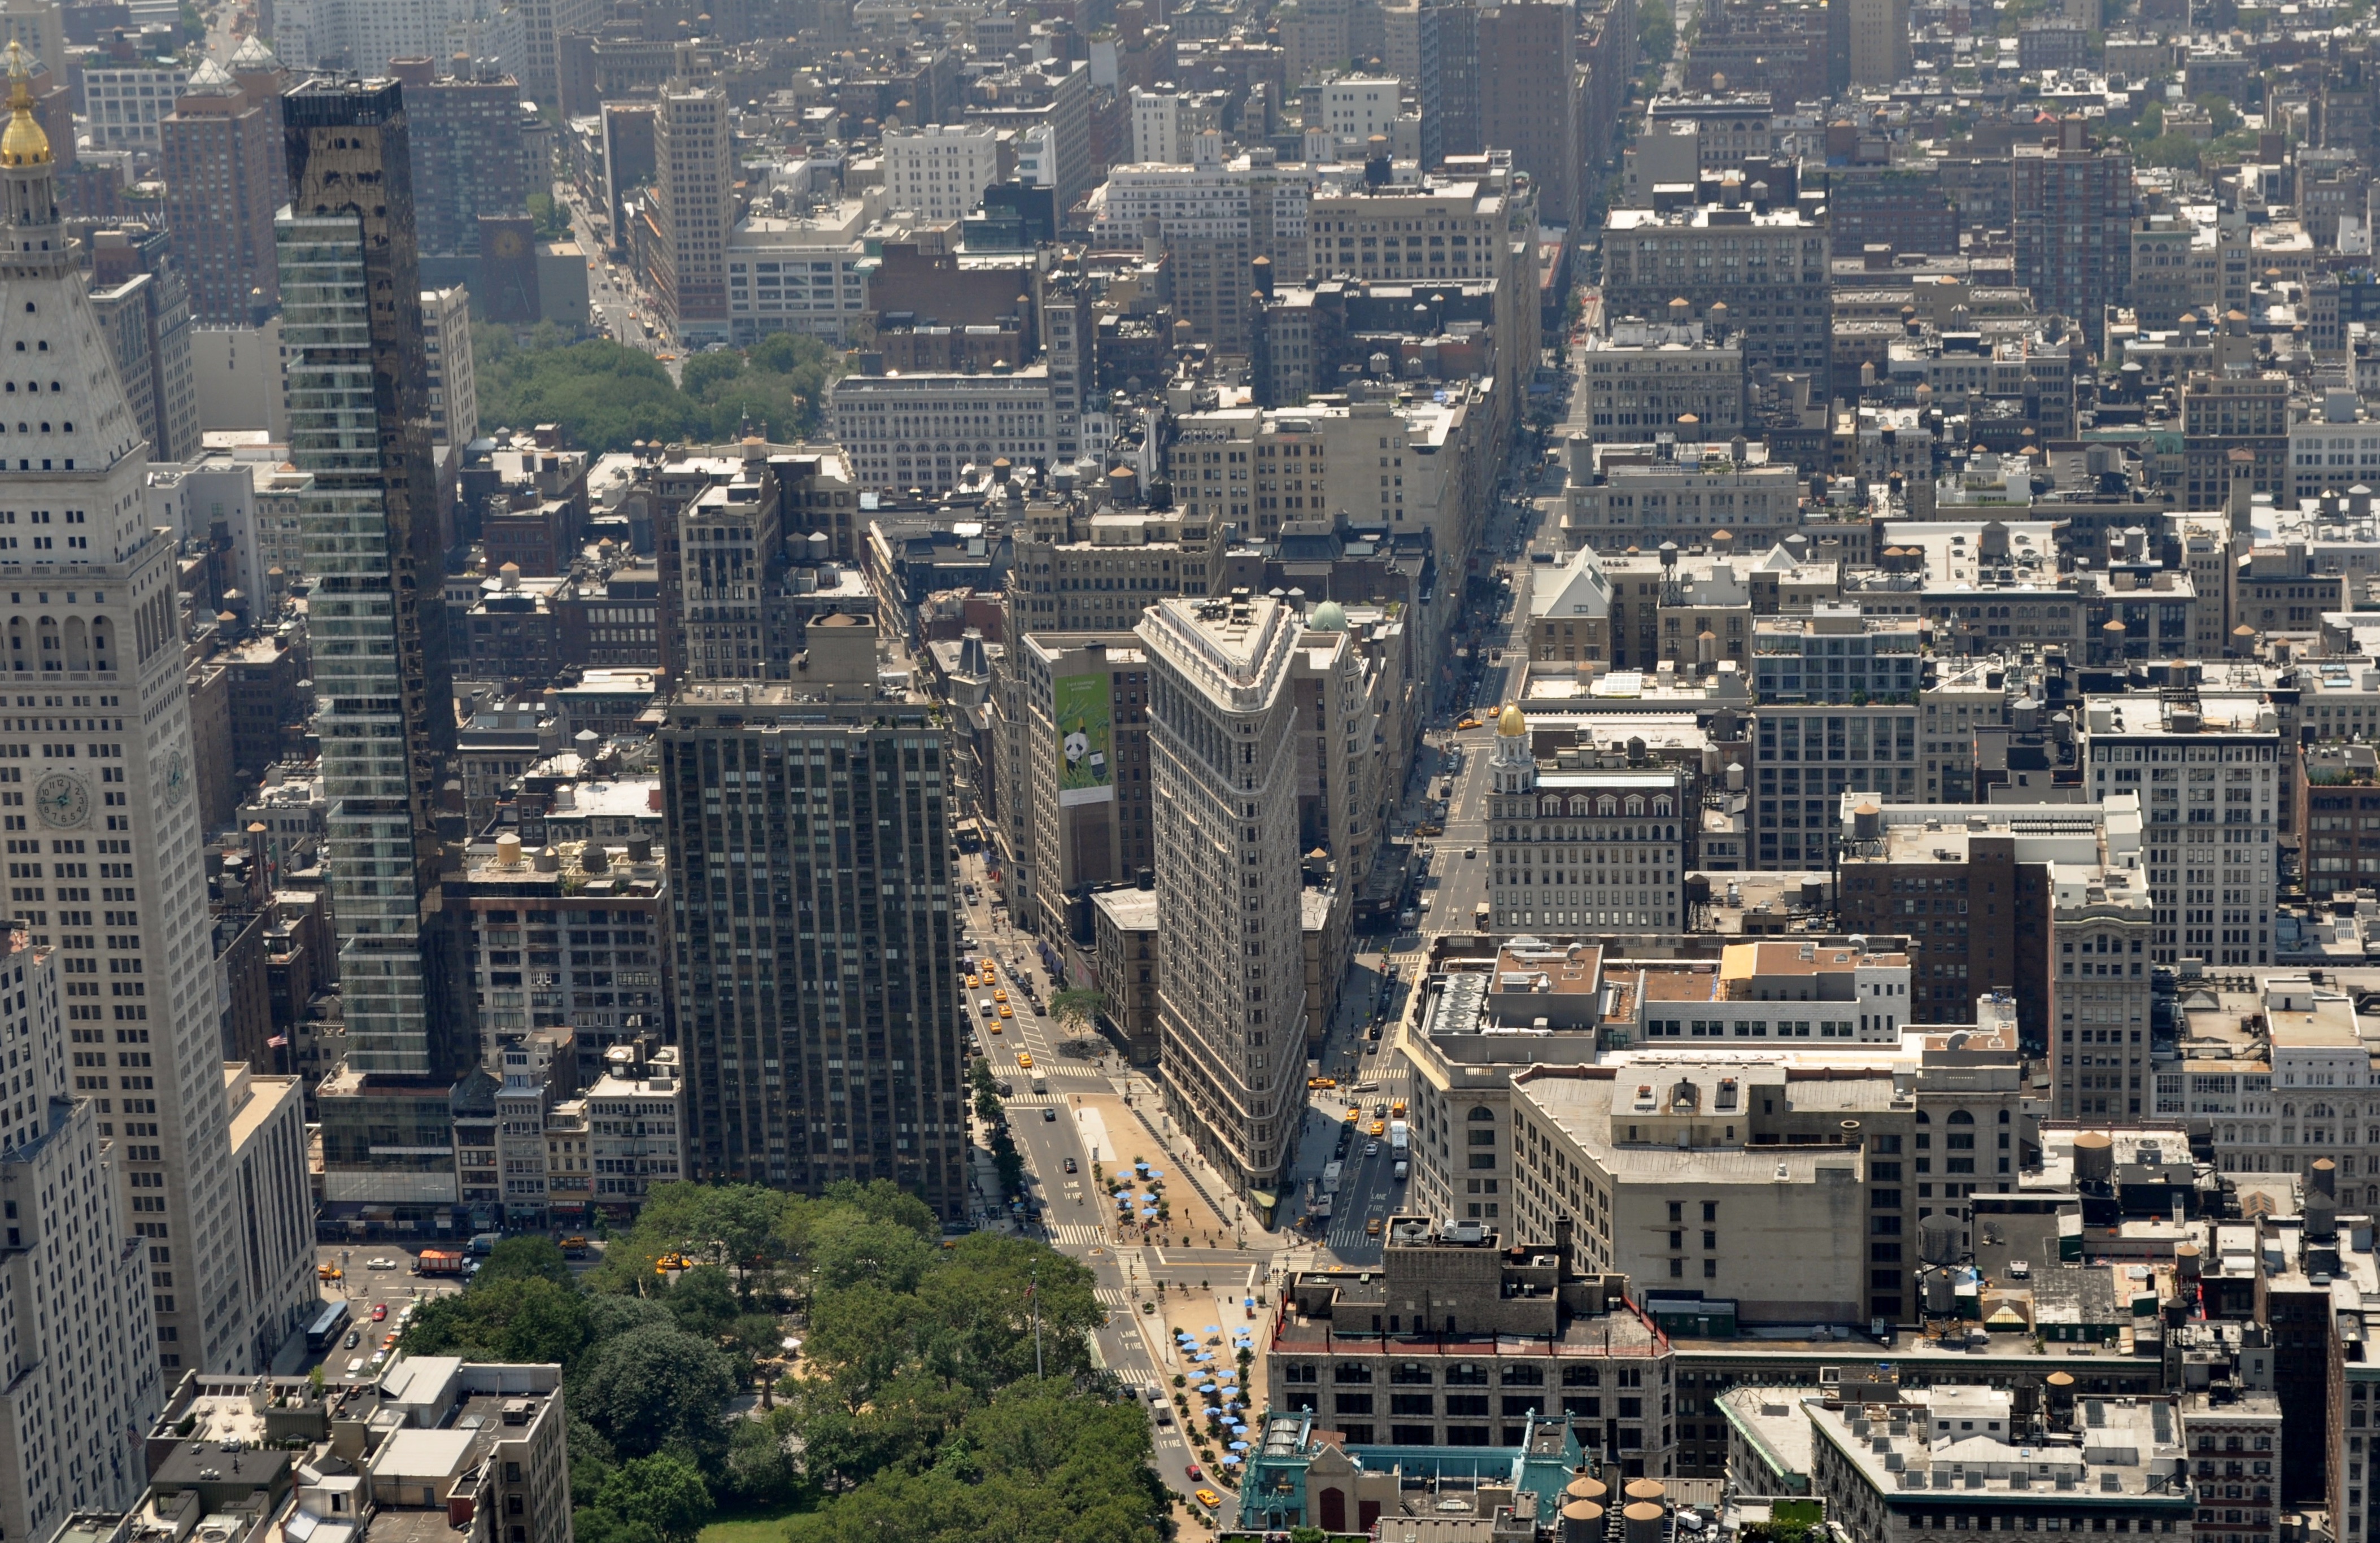
skyline, photography, town, city, skyscraper, cityscape, downtown, suburb, tower, landmark, tower block, metropolis, neighbourhood, bird's eye view, aerial photography, urban area, residential area, geographical feature, human settlement, atmosphere of earth, metropolitan area